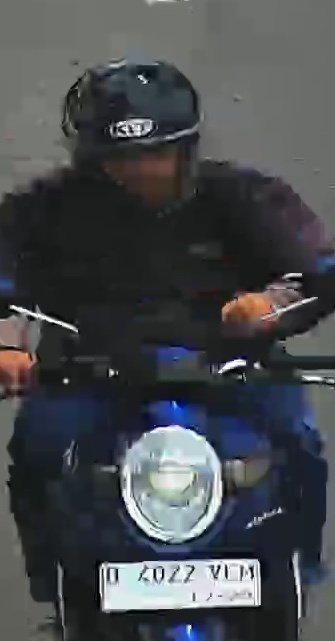
person-with-helmet: 1
person-without-helmet: 0